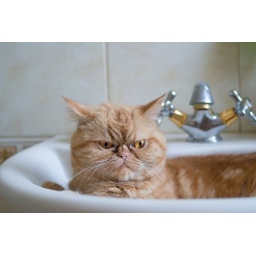
Miisu loves to sleep in the bathroom sink and does not like to be disturbed while doing that